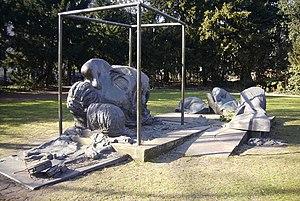
Christian Johann Heinrich Heine [ˈkʁɪsti̯an ˈjoːhan ˈhaɪnʁɪç ˈhaɪnə], né le 13 décembre 1797 à Düsseldorf, Duché de Berg, sous le nom de Harry Heine et mort le 17 février 1856 à Paris sous le nom de Henri Heine, est un écrivain allemand du XIXᵉ siècle.